Rosebud River

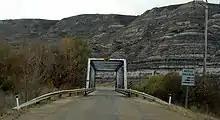
Highway 10X bridge over Rosebud River (one of 11)

The Rosebud River is a major tributary of the Red Deer River in Alberta, Canada. The Rosebud River passes through agricultural lands and ranchland for most of its course, and through badlands in its final reaches. It provides water for irrigation canals through a variety of dams built on its course and that of its tributaries.